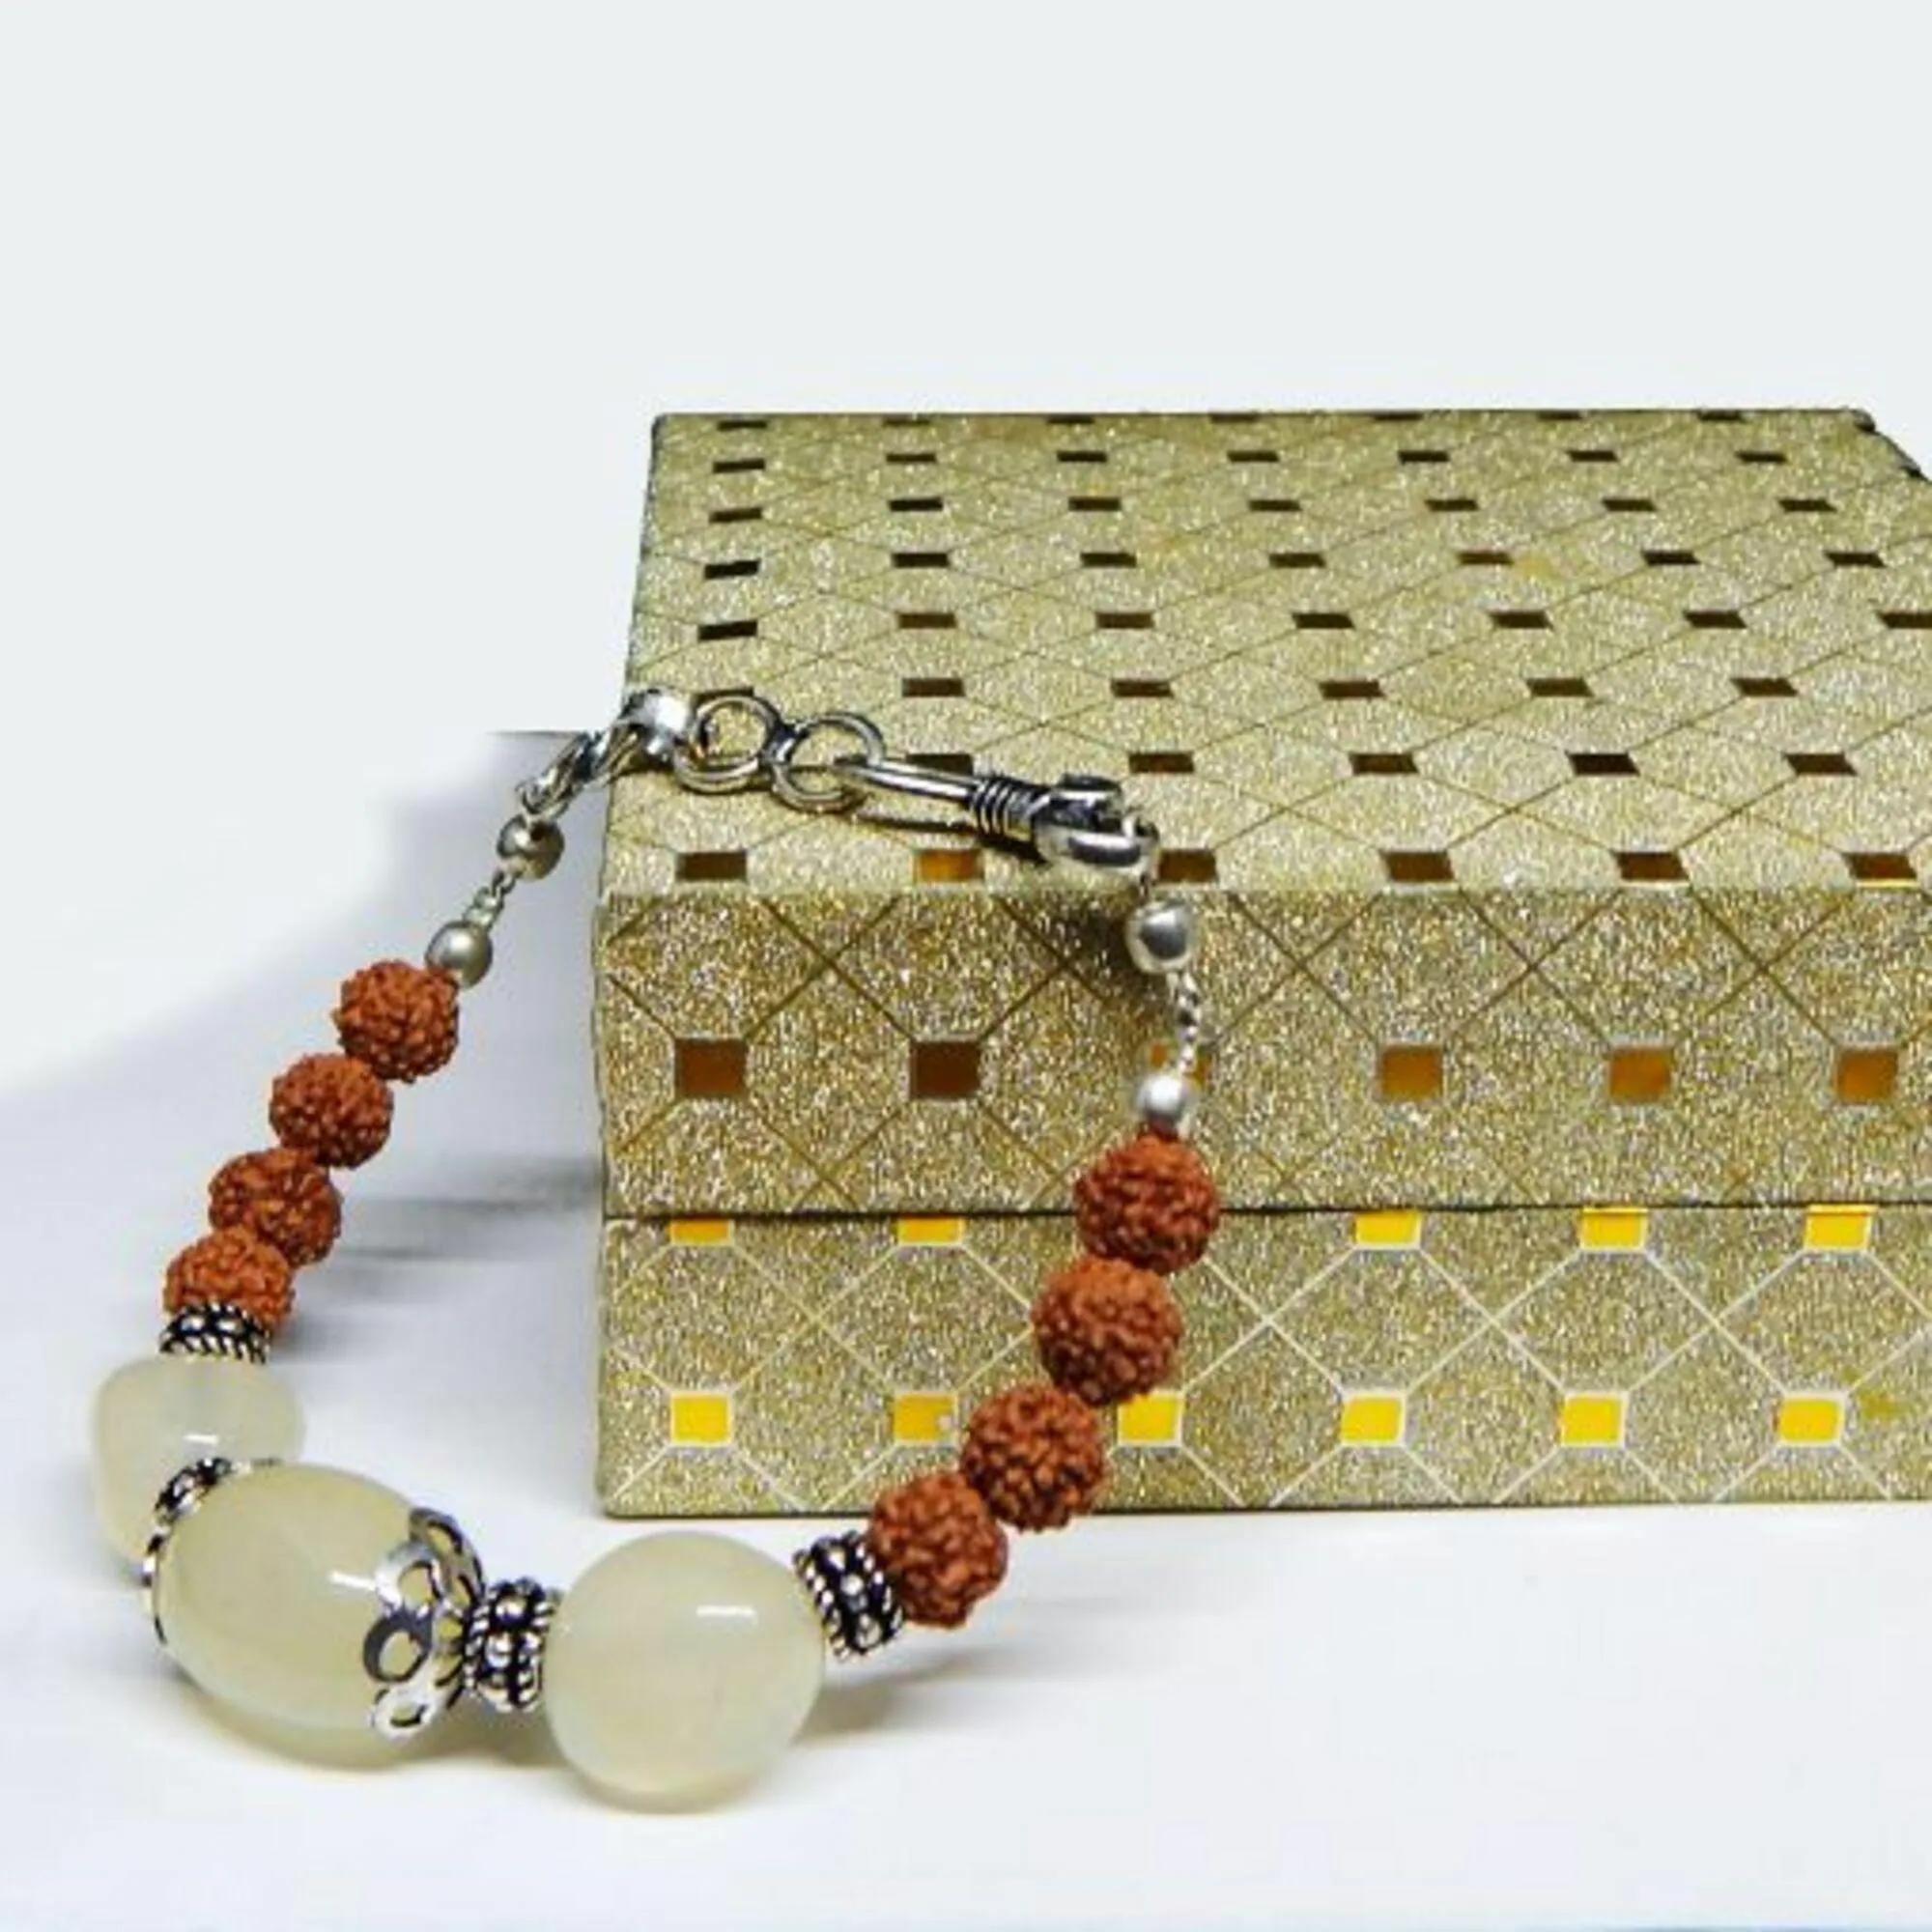
Jaya Vision Enterprises Yellow Aventurine Tumble & Rudraksha Beads Bracelet
Type: Bracelets
Brand: JAYA VISION ENTERPRISES
Price: Rs. 460
 Yellow Aventurine & Rudraksha Beads for Solar Plexus ChakraYellow Aventurine Tumble and Rudraksha Beads with Copper metal beads with Silver Polish.Yellow Aventurine is a protective stone and it gives ambition, intellect and increases personal power. It helps in stting up goals, in depression.Helps in bones, eyes, Hemophilia, reproductive organs, Hepatitis. "